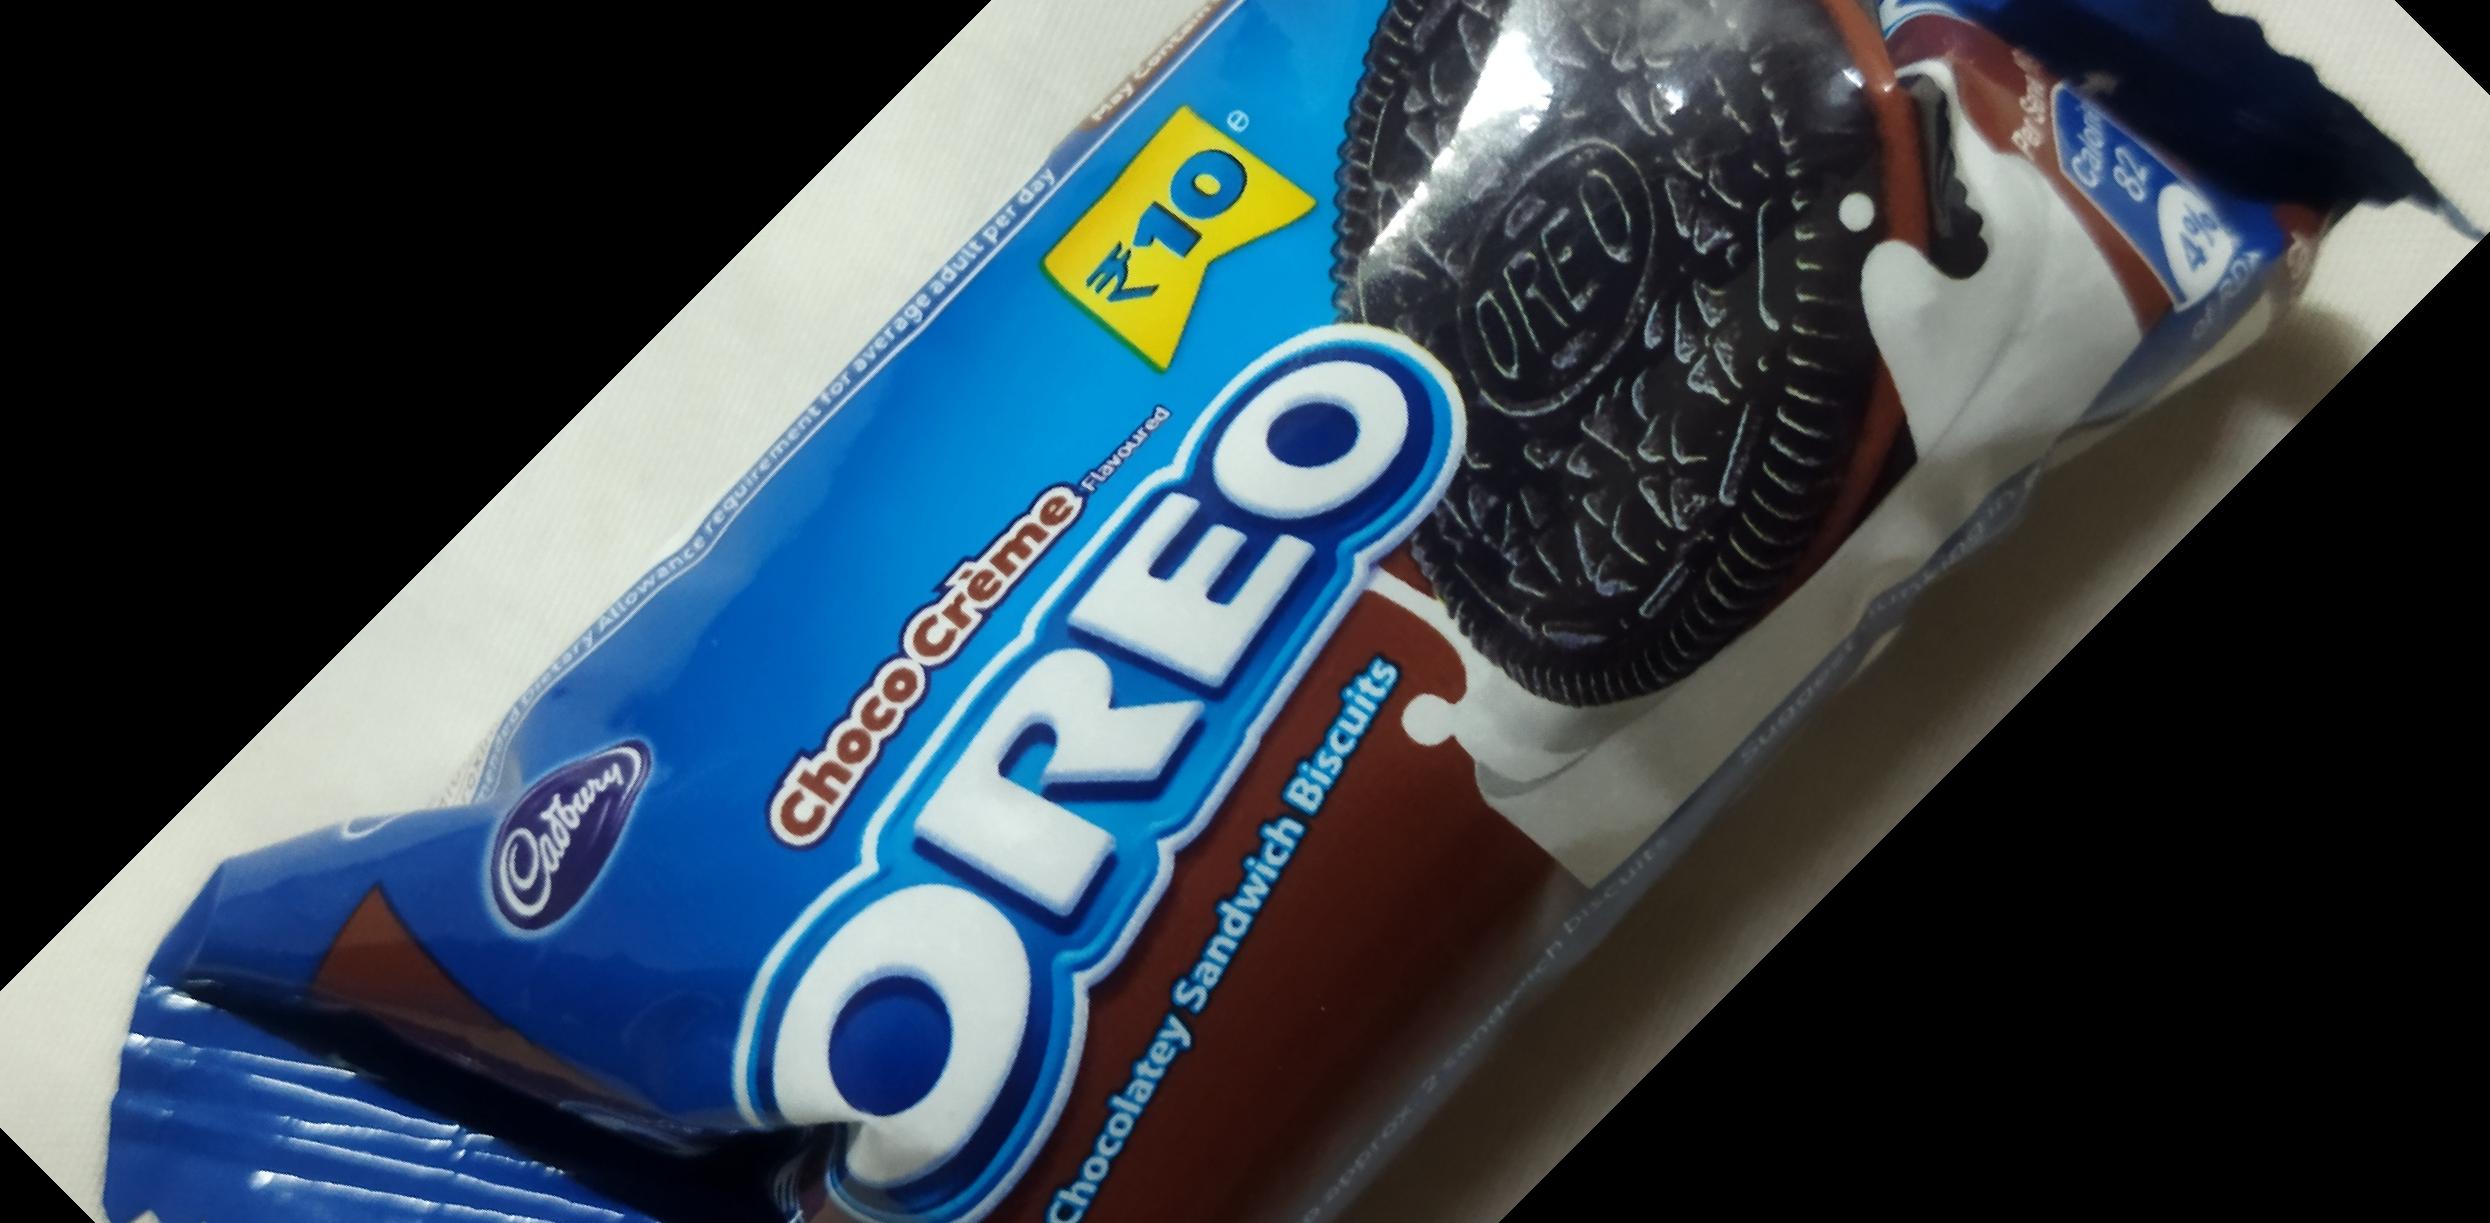
Label: plastics